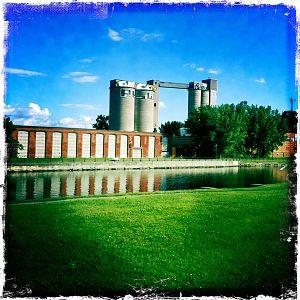
Silos Redpath, 1 juillet 2011
Les élévateurs à grains de Montréal sont des constructions imposantes qui rappellent l'histoire industrielle de Montréal.
La rue Saint-Patrick est une artère de la ville de Montréal.